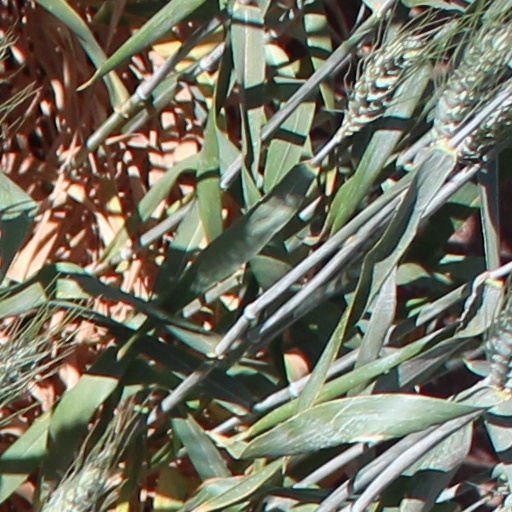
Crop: wheat